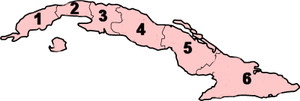
Cuba est divisé en 15 provinces, tandis que l'île de la Jeunesse constitue une « municipalité spéciale ».